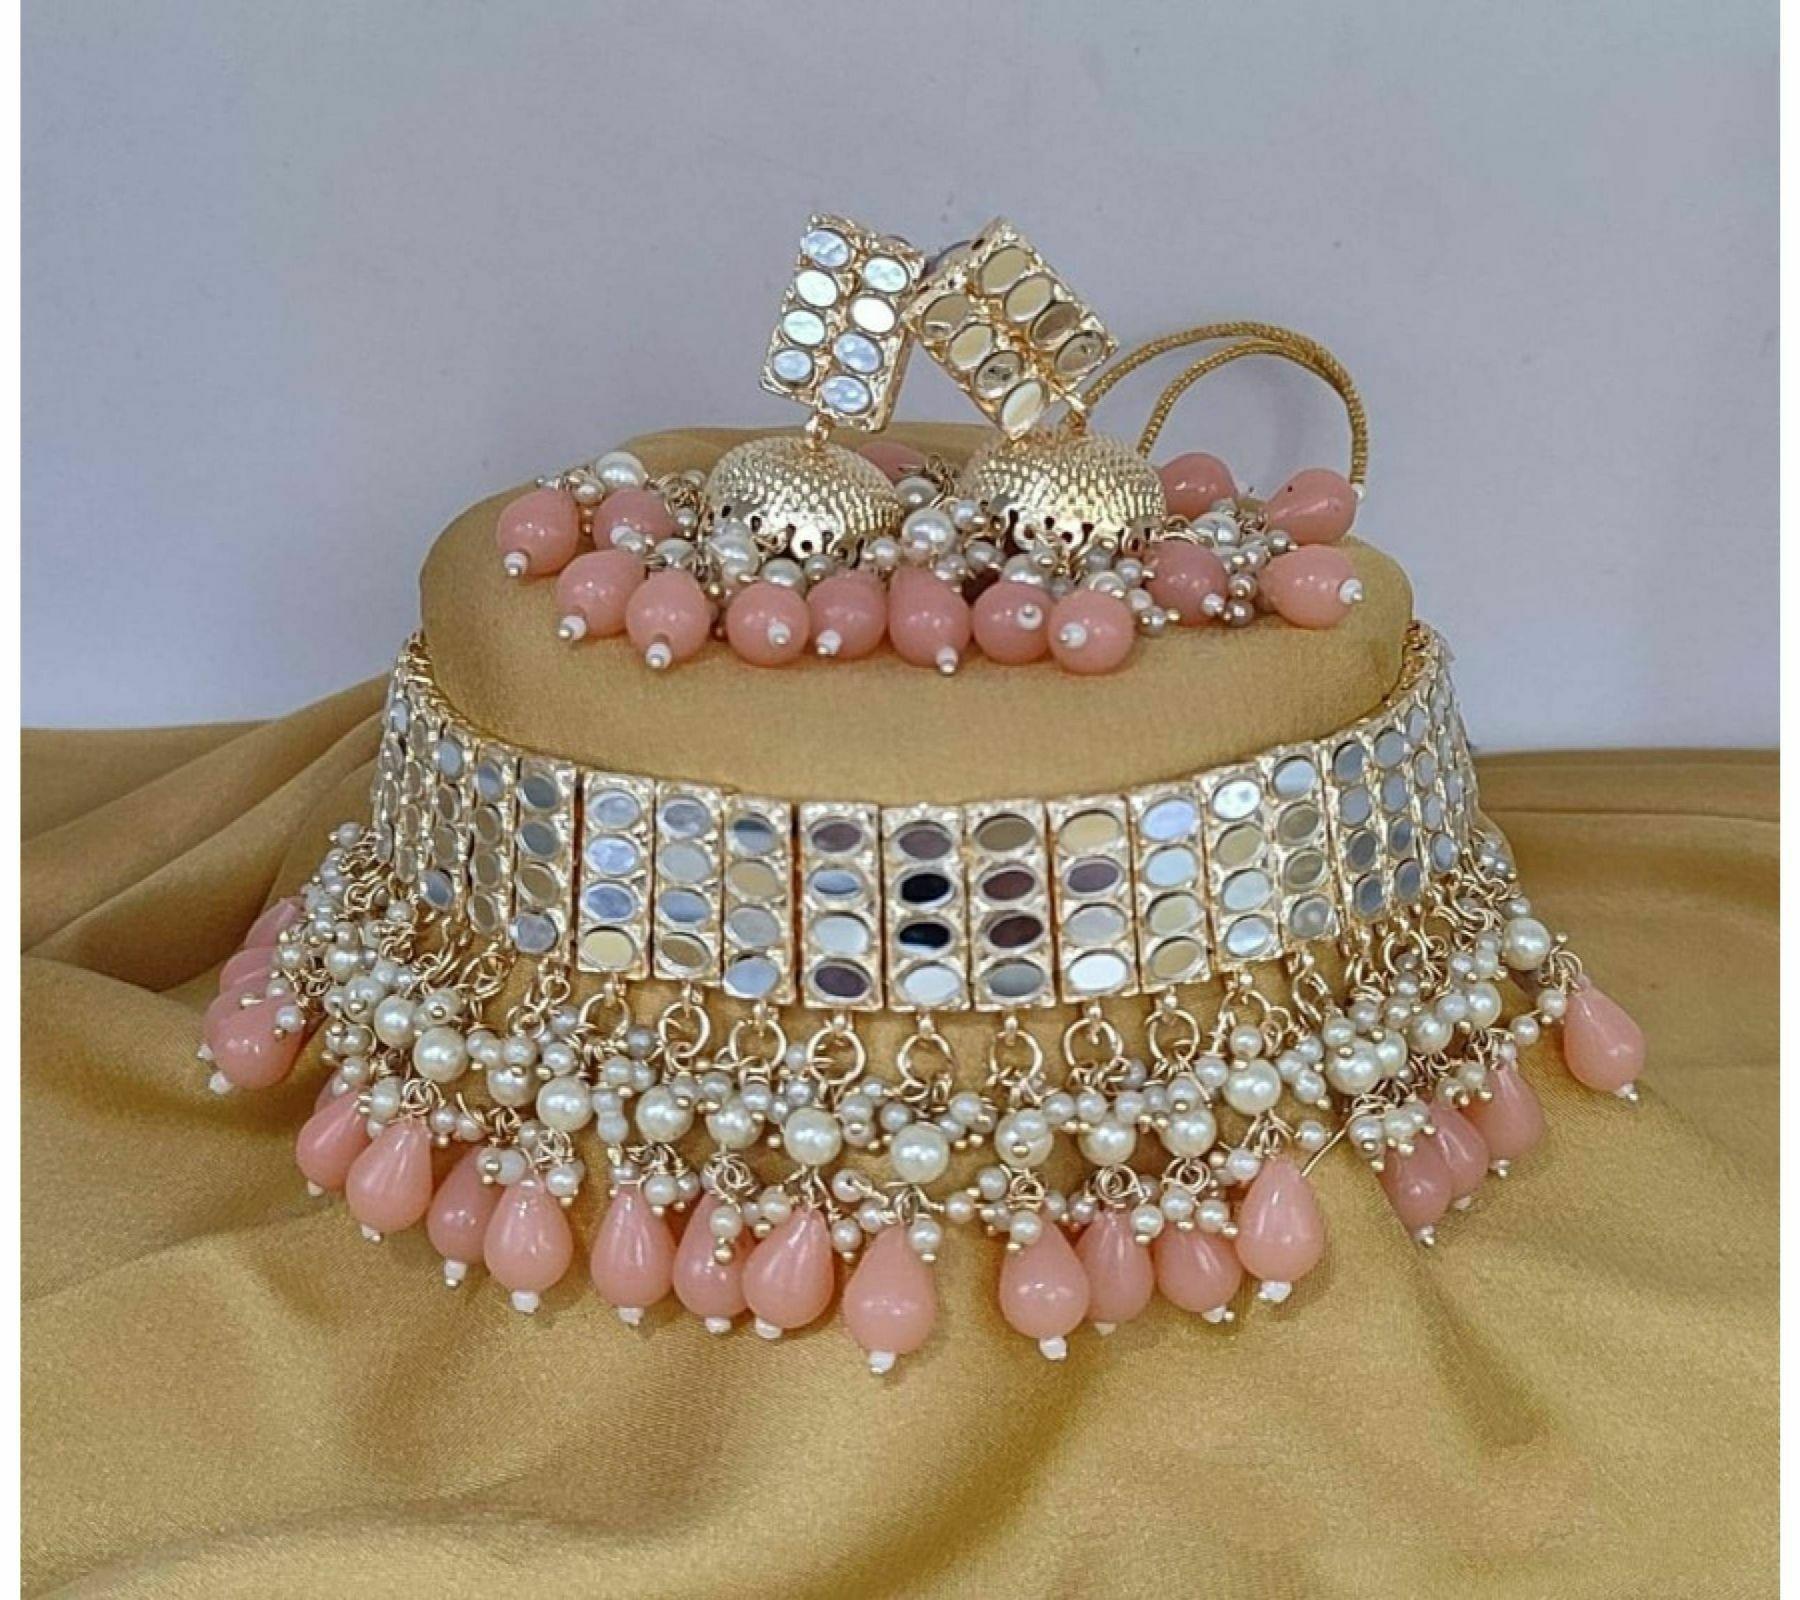
 Gyaan Jewels Handmade Alloy Earring and Necklace Set Pink, White, Gold (Women) Free Size
Type: Necklaces
Brand: Gyaan Jewels
Price: Rs. 552
 Gyaan Jewels Handmade Alloy Earring and Necklace Set Pink, White, Gold (Women)
Features: These are very easy to use being lightweight and has a design which makes it very comfortable,Superior quality and skin friendly,Made from premium quality material this product assures to remain in its original glory even after years of usage,Perfect gift ideal valentine, birthday, anniversary gift your loved ones
Included: Jewellery Set